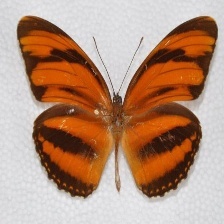
Species: BANDED ORANGE HELICONIAN